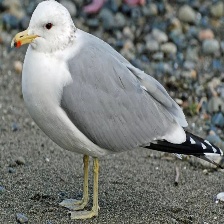
Species: CALIFORNIA GULL
Scientific name: LARUS CALIFORNICUS